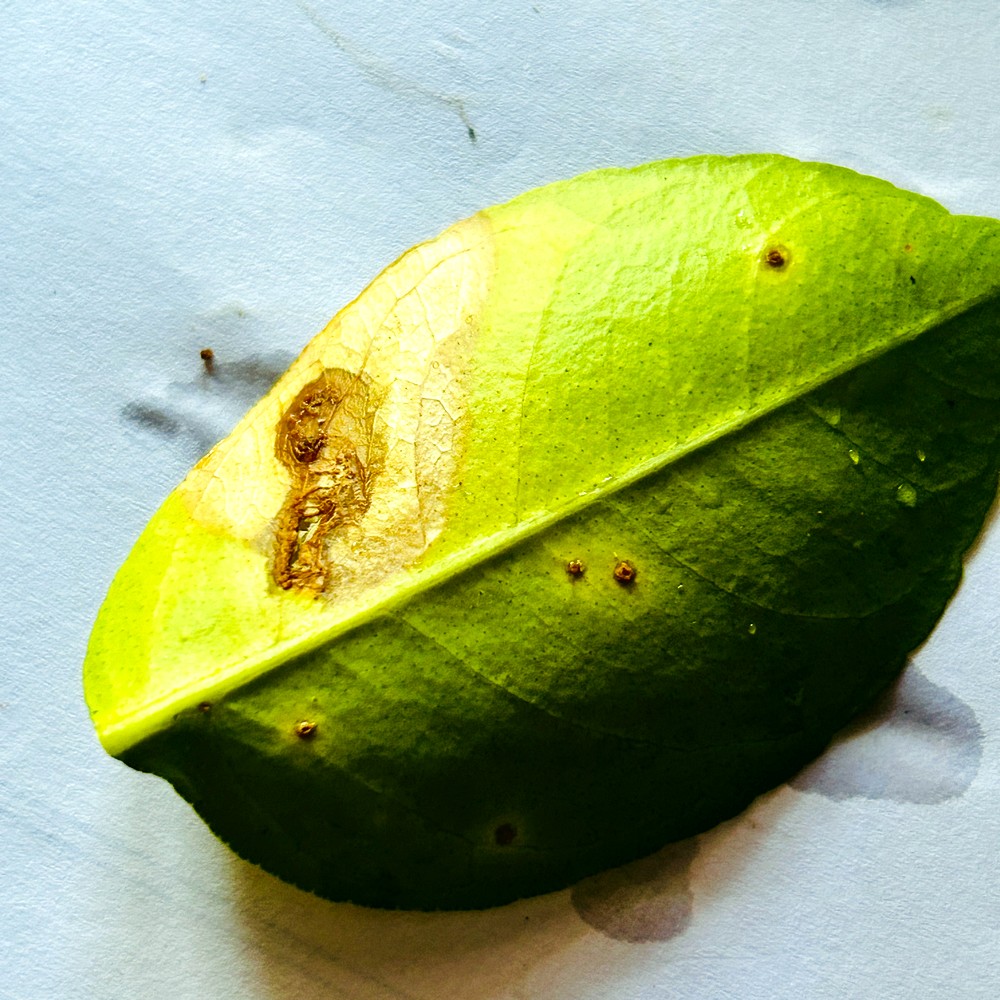
Label: Citrus Canker